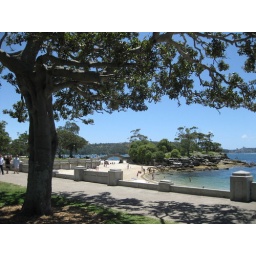
One of my favorite beaches in all of Sydney. Love the stone bridge connecting the promenade with the island